Saint Anselm College

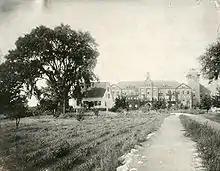
The Eaton House and the Saint Anselm gardens circa 1920

In 1895, the New Hampshire legislature granted Saint Anselm College the right to bestow standard academic degrees upon its graduates.